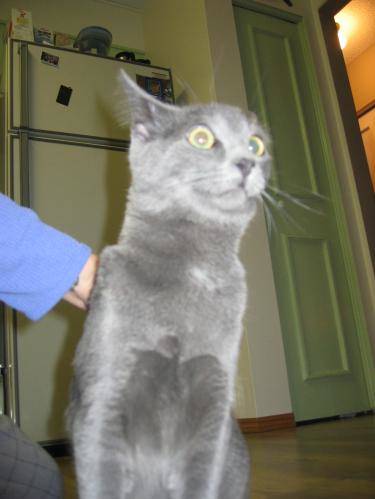
Label: cat